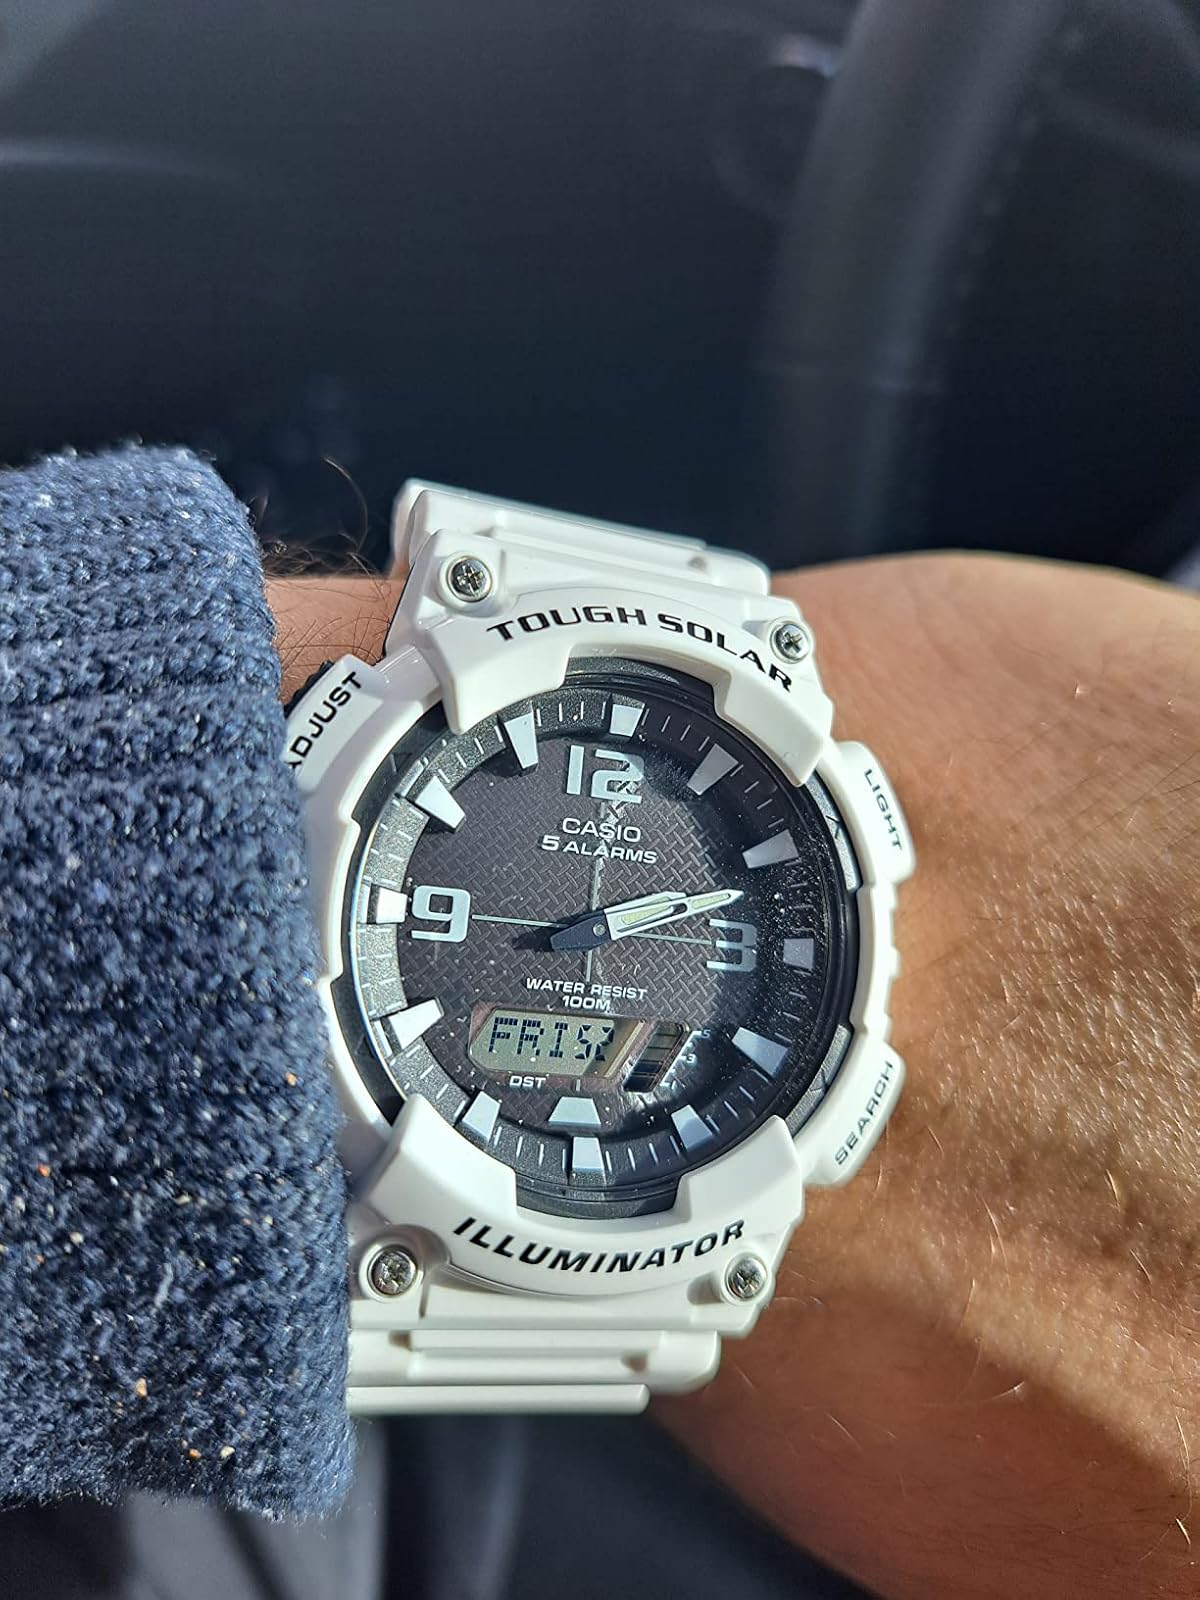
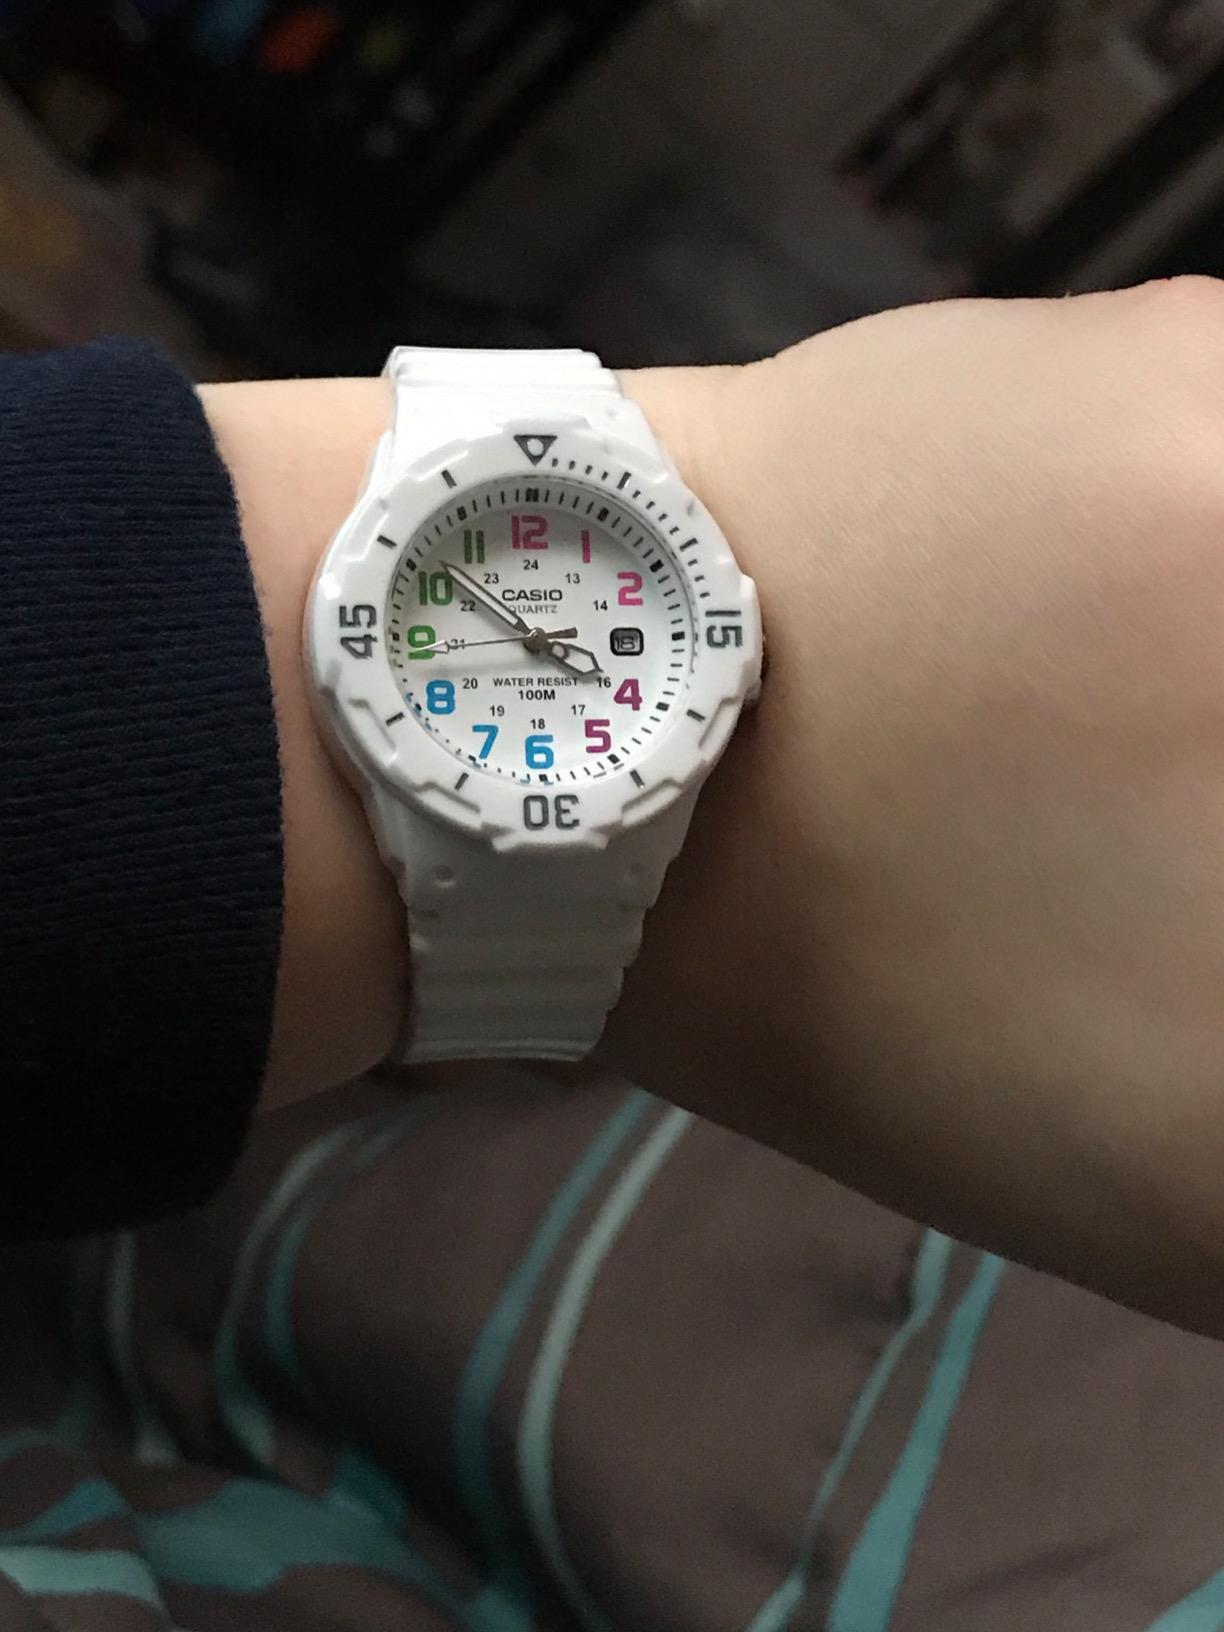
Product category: accessories_watch
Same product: no